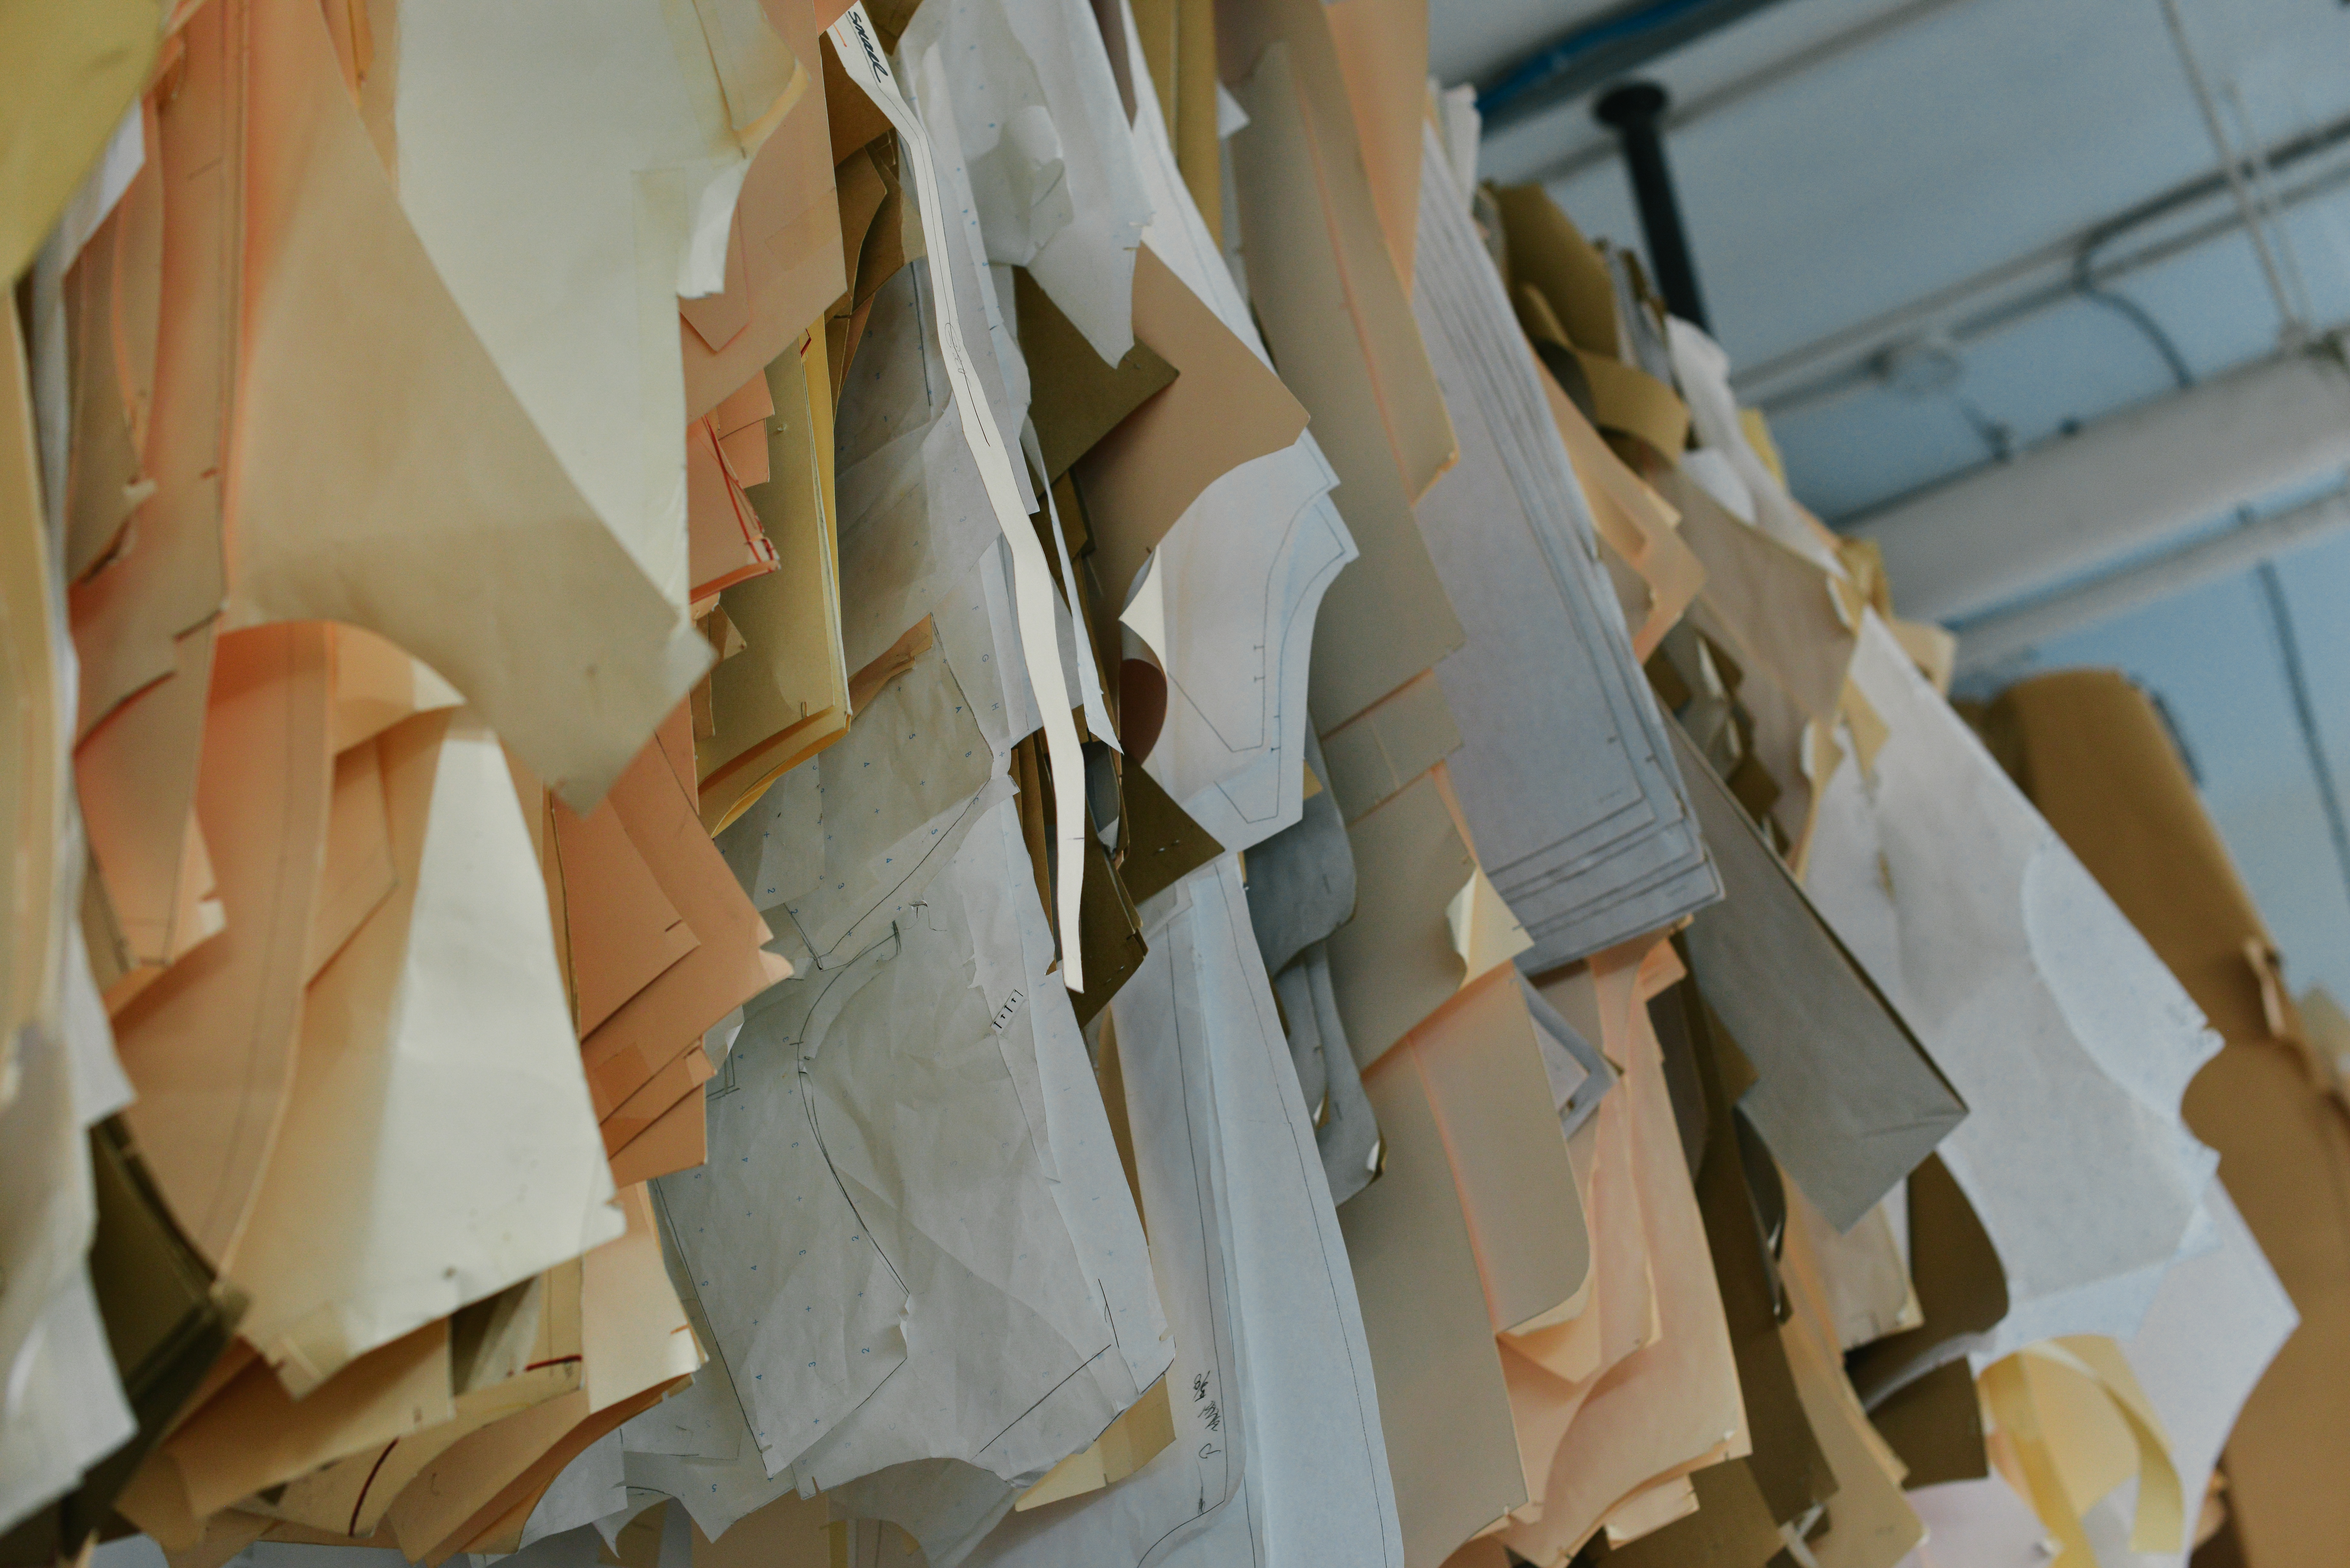
wood, white, wall, room, material, interior design, art